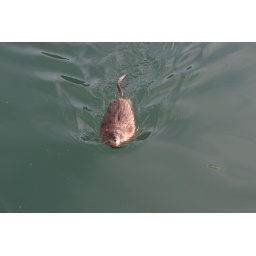
Musk-rat chasing ducks in the lake at Keystone.